Genival Lacerda

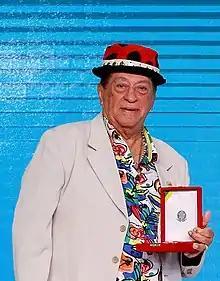
Genival Lacerda in 2017, holding his Order of Cultural Merit.

Genival Lacerda Cavalcante (5 April 1931 – 7 January 2021) was a Brazilian forró singer-songwriter.